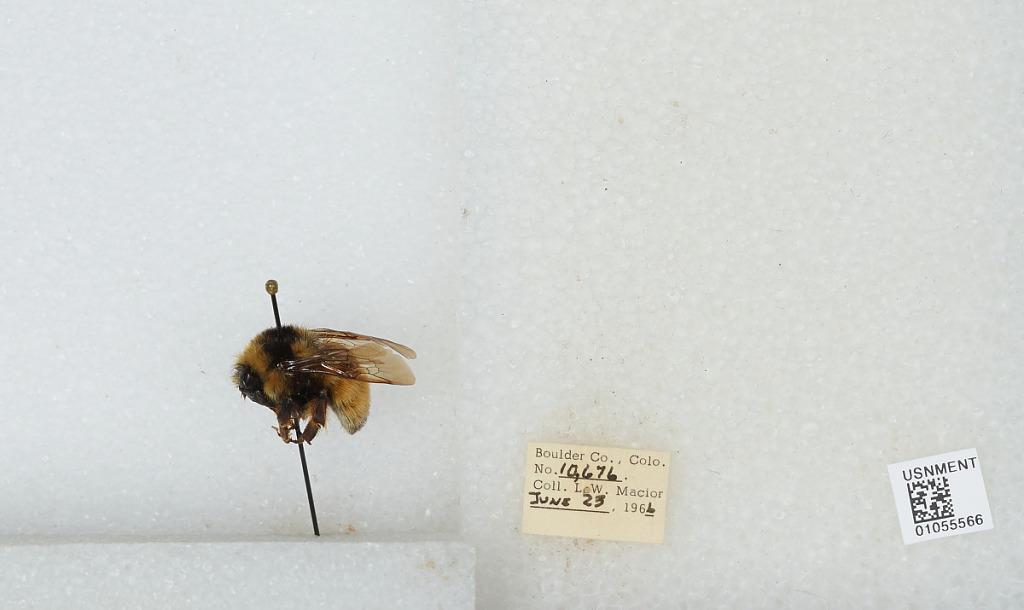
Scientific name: Bombus (Pyrobombus) bifarius Cresson
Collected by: L. Macior
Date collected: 1966-6-23
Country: United States
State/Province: Colorado
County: Boulder
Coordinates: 40.09, -105.36